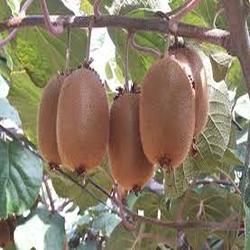
Label: Kiwi